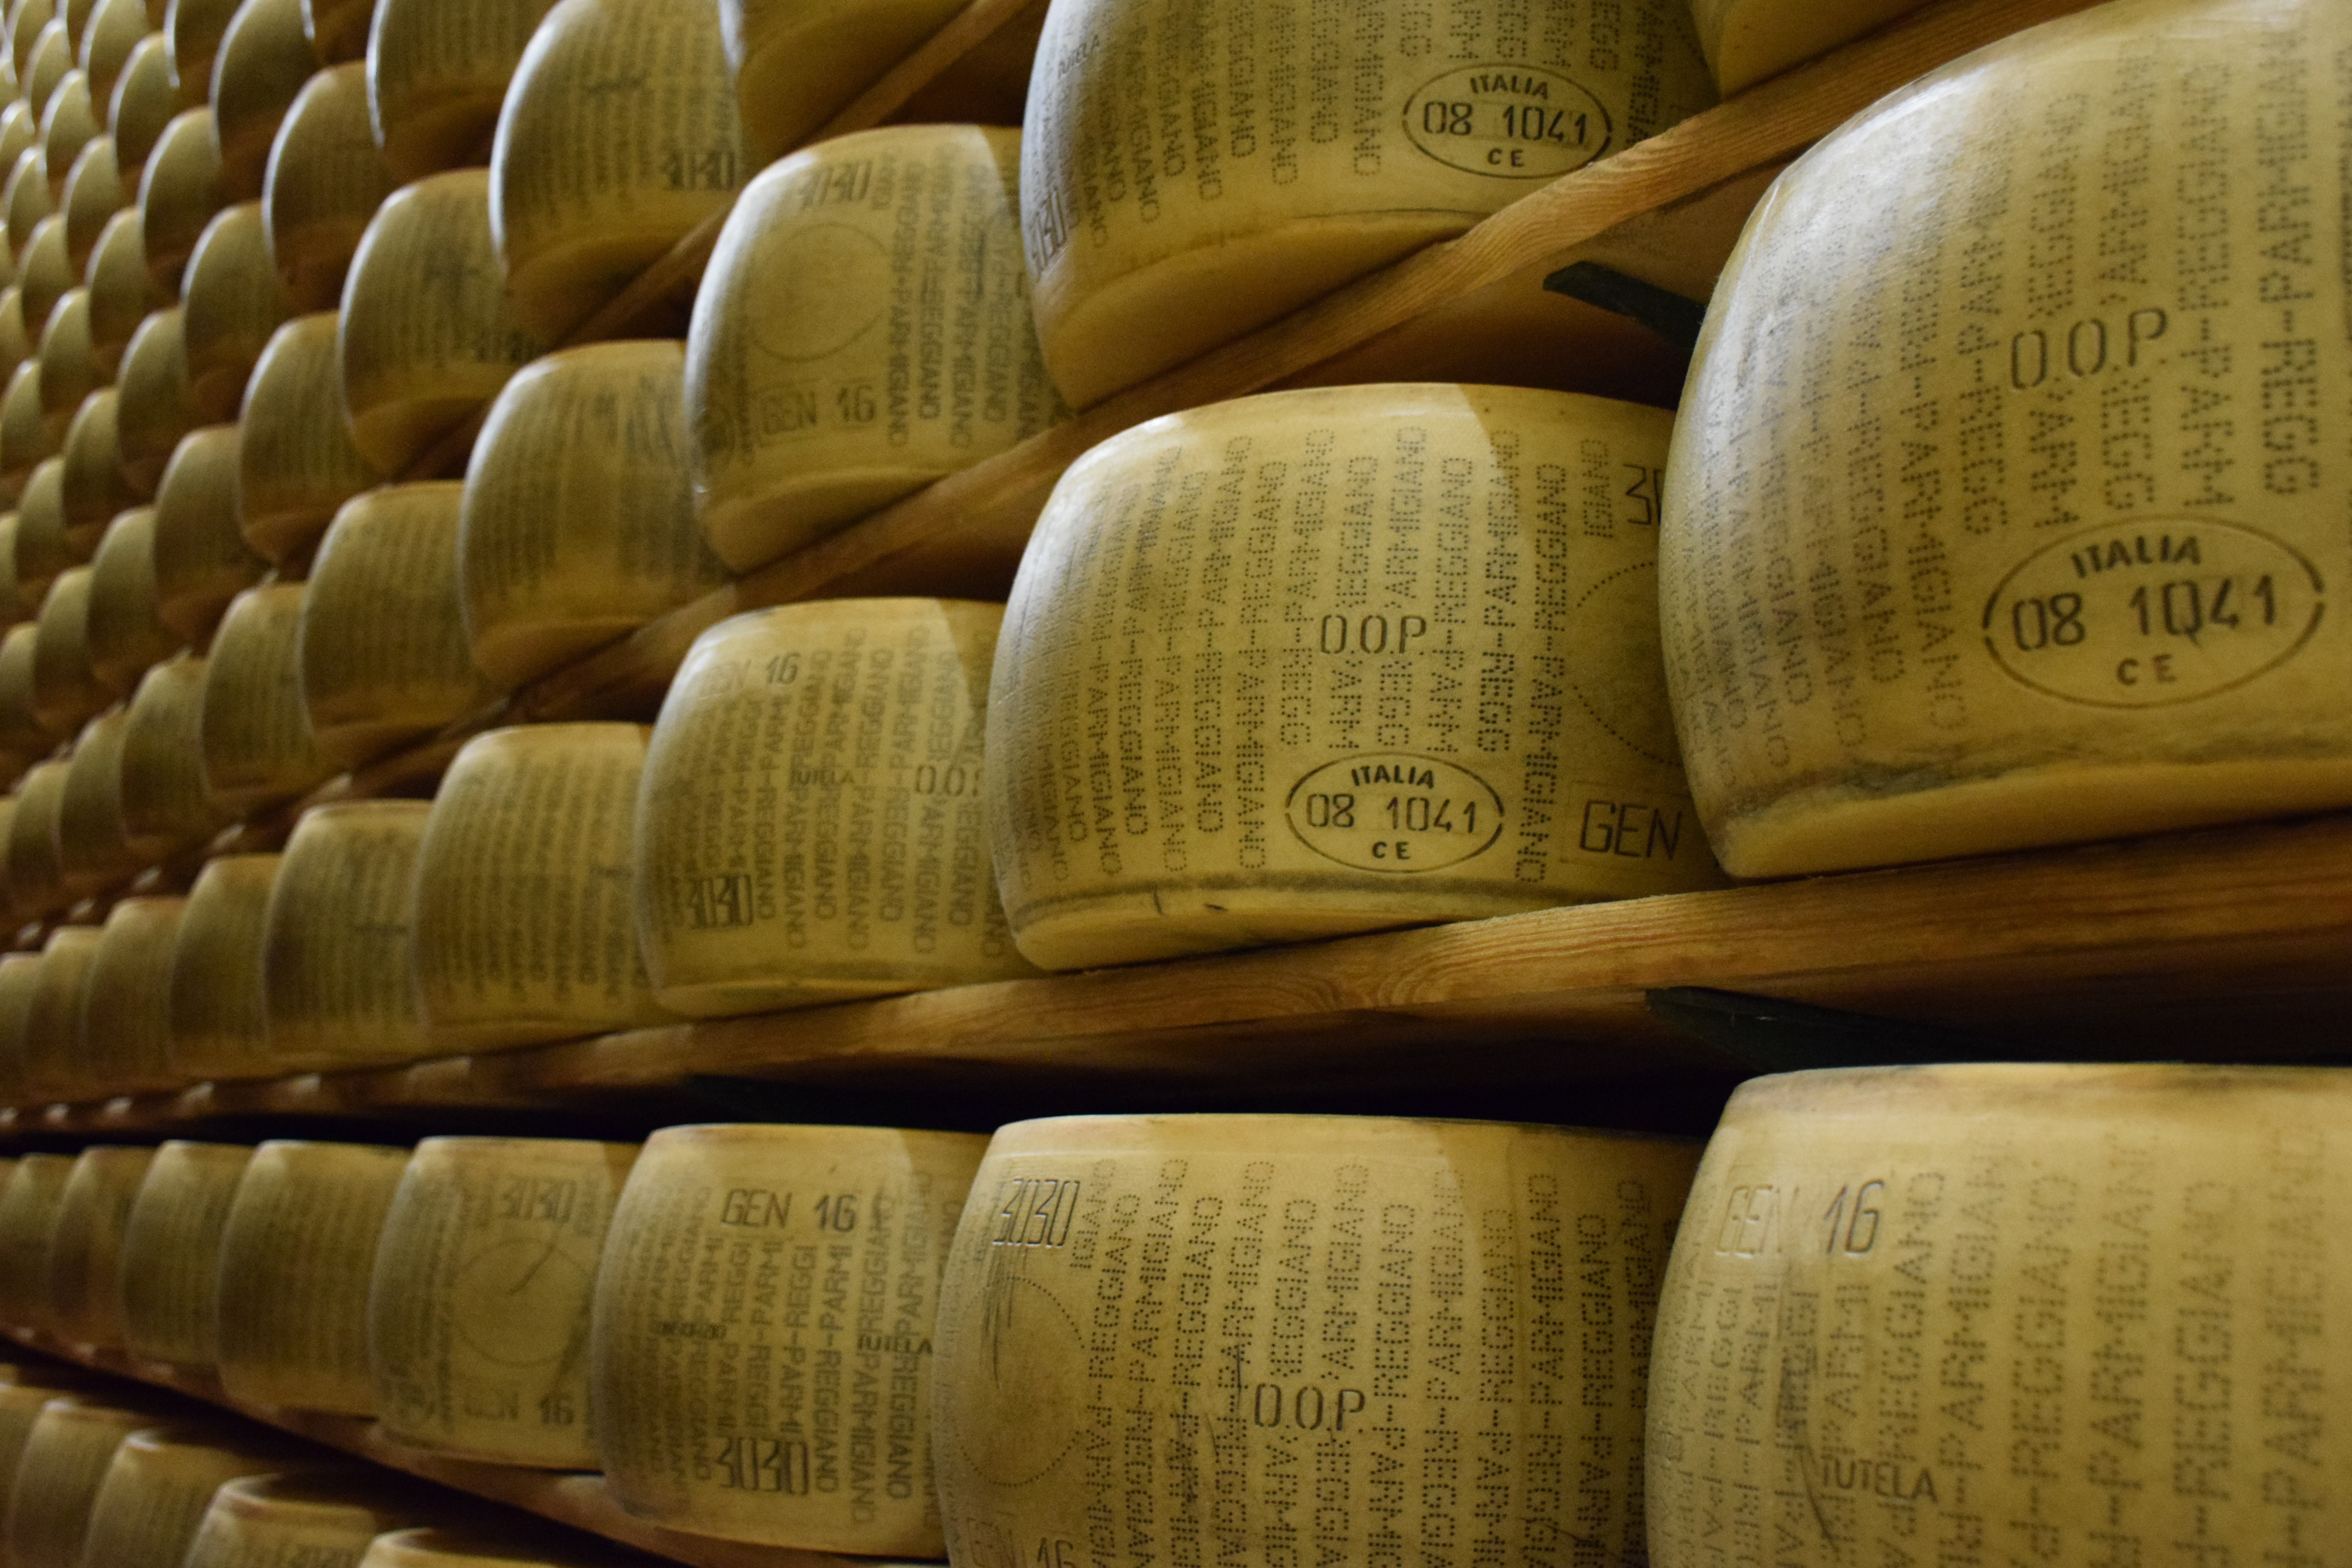
parmigiano reggiano, grana padano, gruy re cheese, dairy, Montasio, cheese